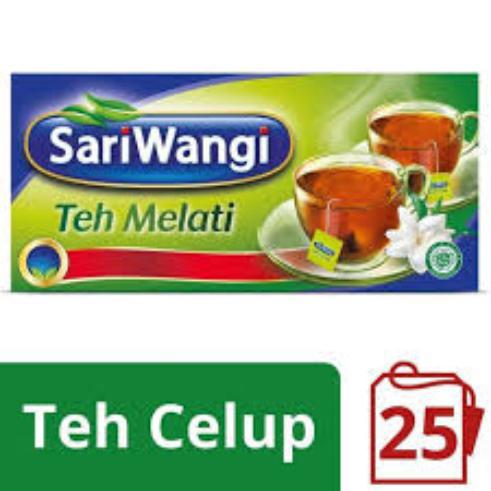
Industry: Food